Komagata Maru incident

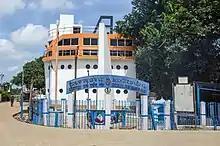
"Komagata Maru" Shaheed Ganj, Budge Budge

The government also mobilized , a Royal Canadian Navy ship under the command of Commander Hose, with troops from the 11th Regiment "Irish Fusiliers of Canada", 72nd Regiment "Seaforth Highlanders of Canada", and the 6th Regiment "The Duke of Connaught's Own Rifles". In the end, only 22 passengers were admitted to Canada, since the ship had not sailed directly from India and many of the passengers were suspected to have ties to revolutionaries in India. The ship was turned around and forced to depart for Asia on July 23.